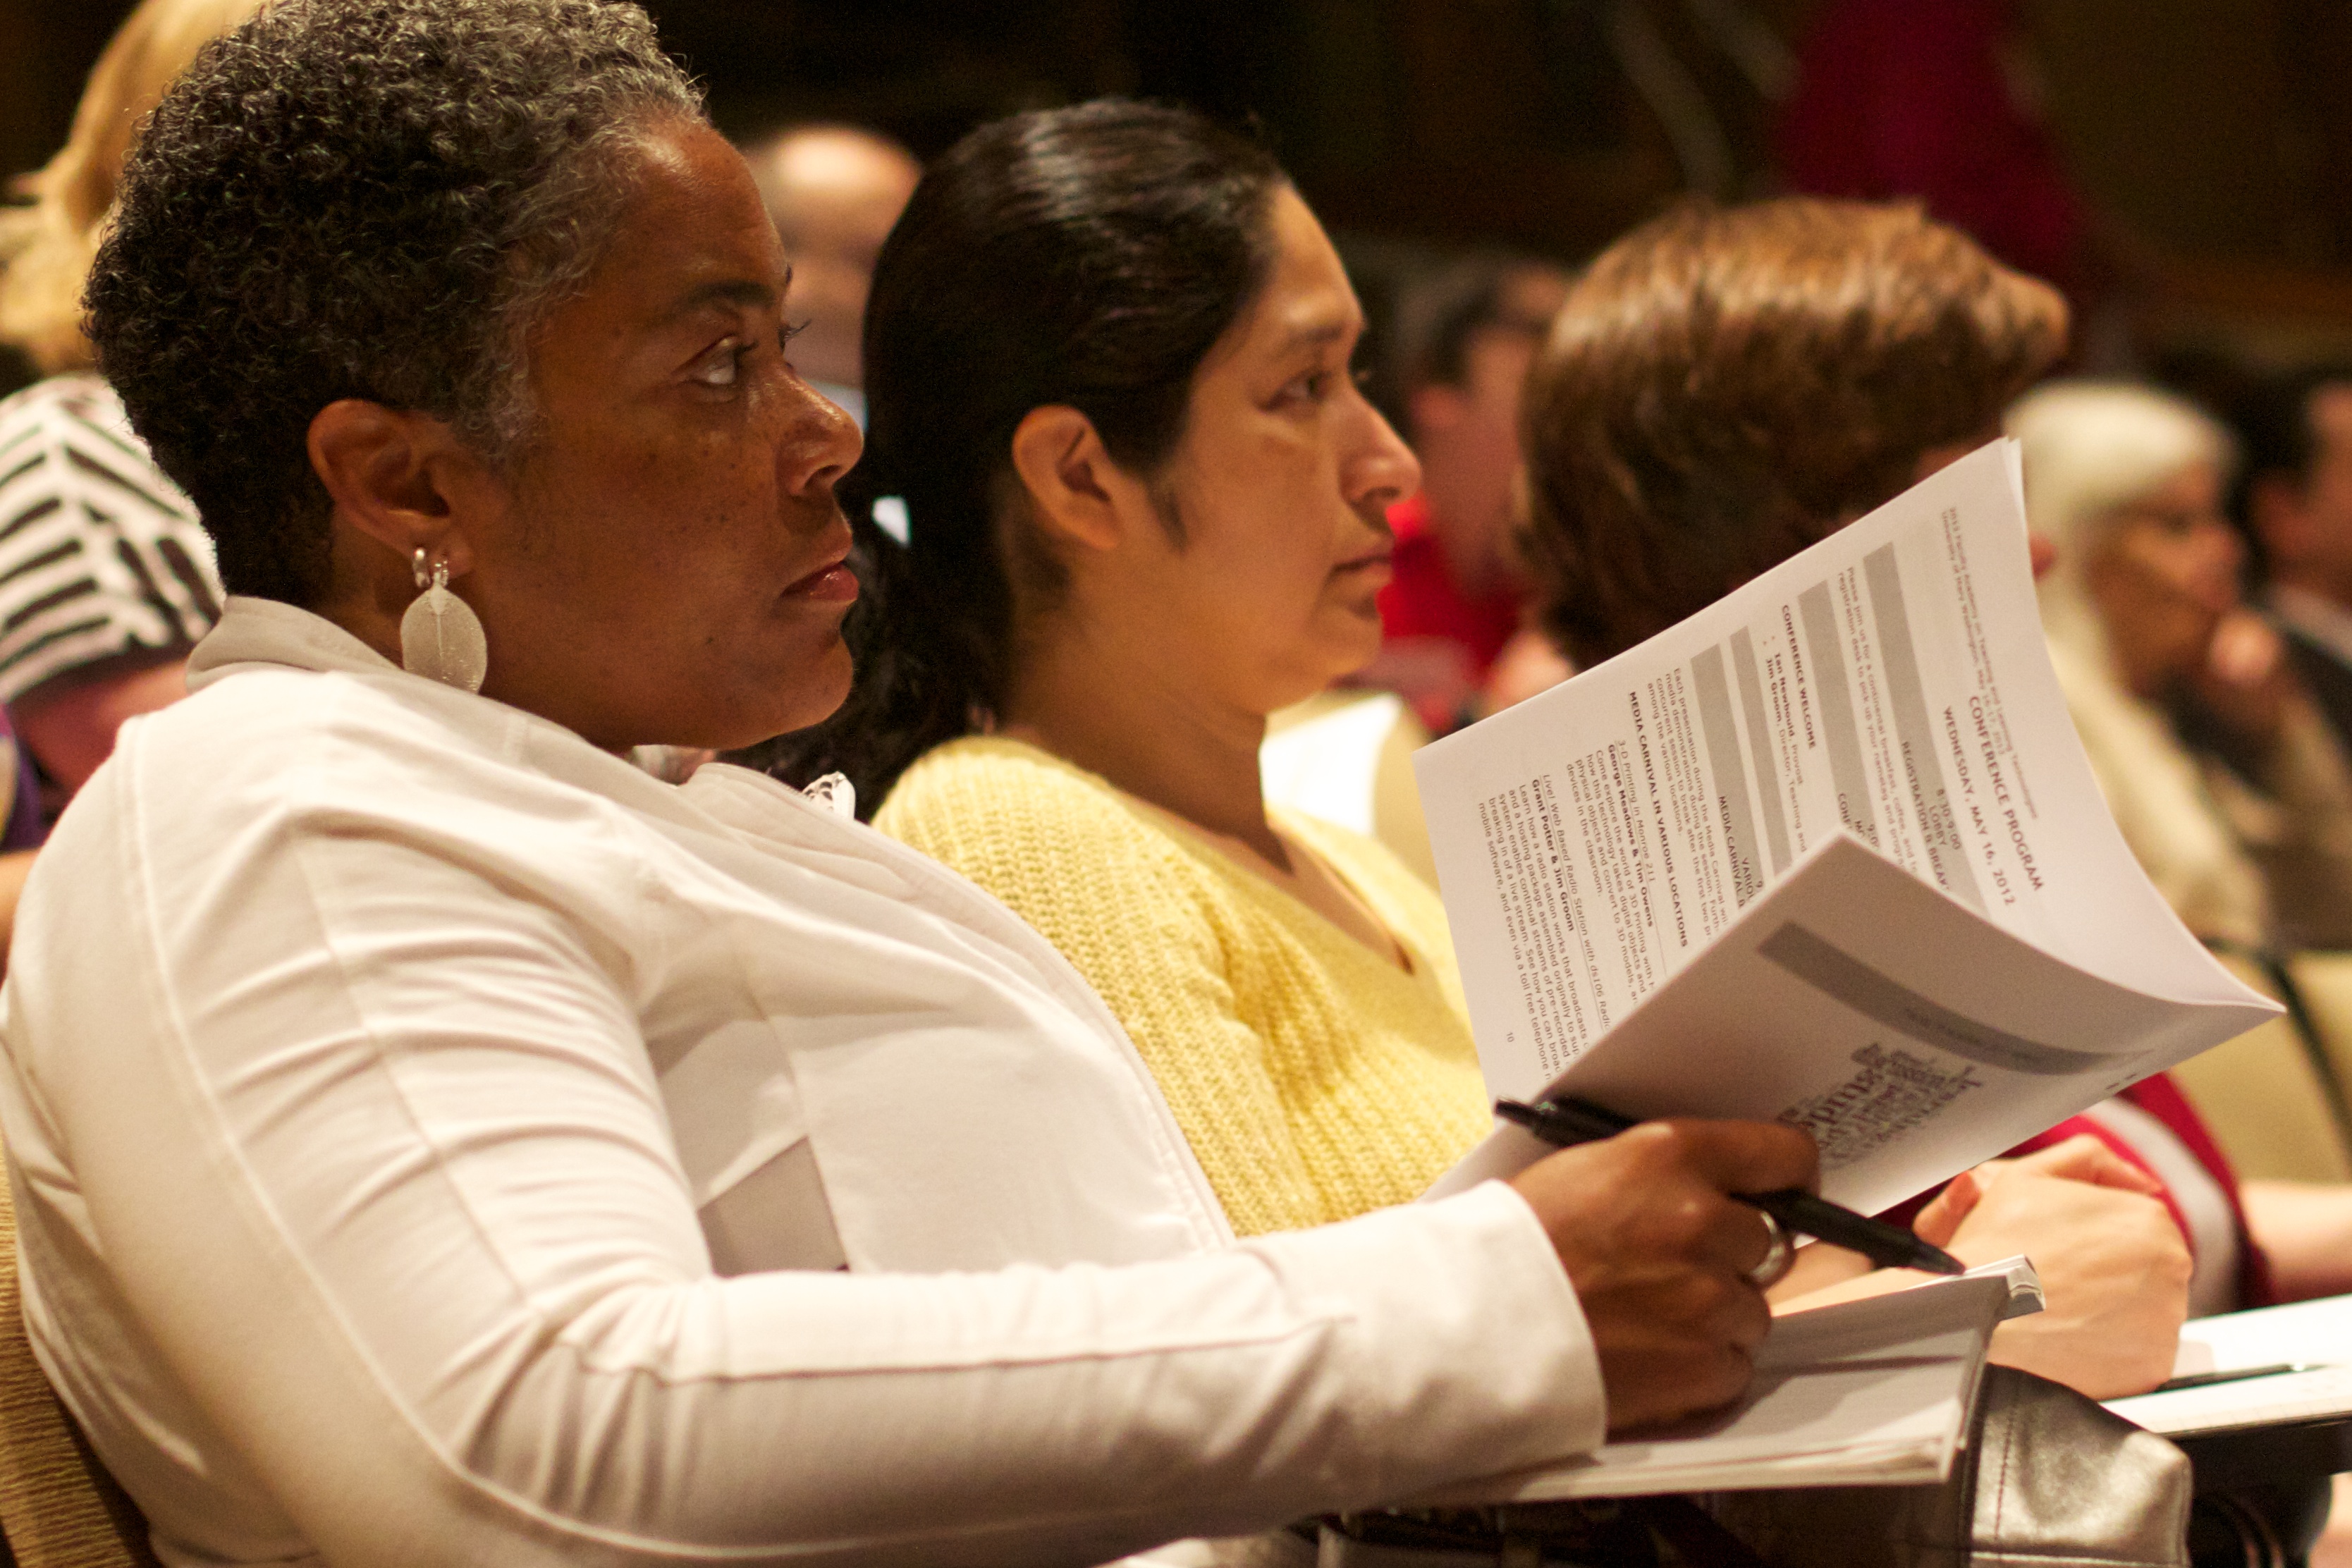
person, audience, conversation, umwfa12, interaction